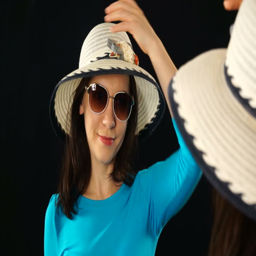
a model of appearance with dark hair in sunglasses and a hat on a dark background looks in the mirror